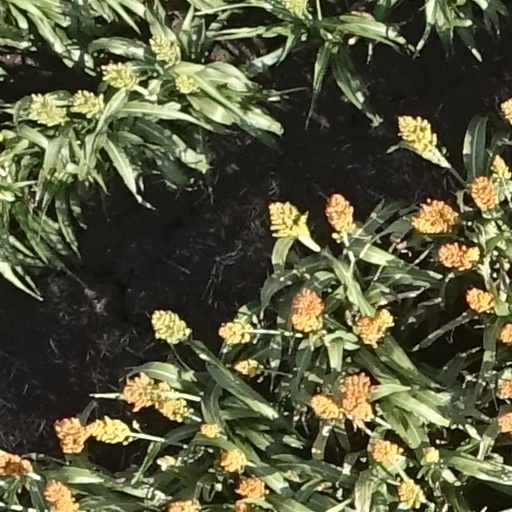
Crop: sorghum